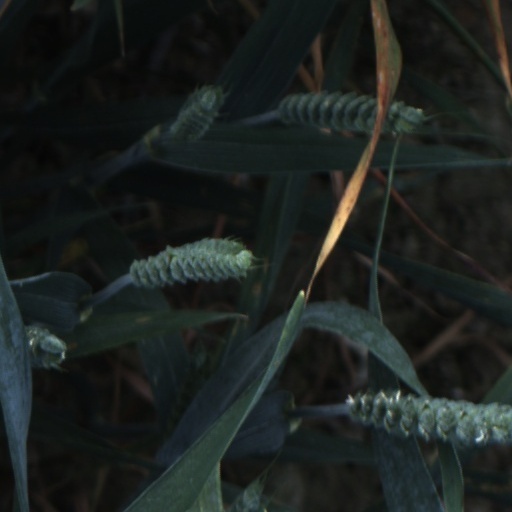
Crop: wheat